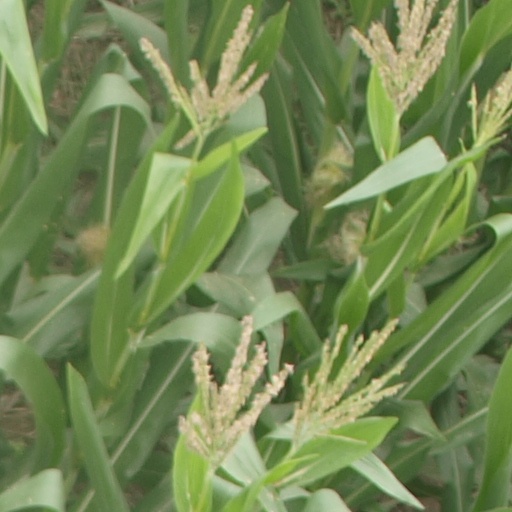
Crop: maize; corn